Al Hoceima

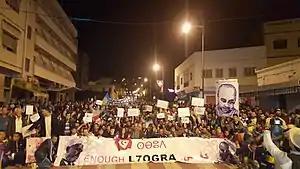
demonstration at Al Hoceima, 2017.

After Morocco gained its independence in 1956, Al Hoceima developed quickly, and the Moroccan government changed its name from the Spanish "Villa Alhucemas" to "Al Hoceima".